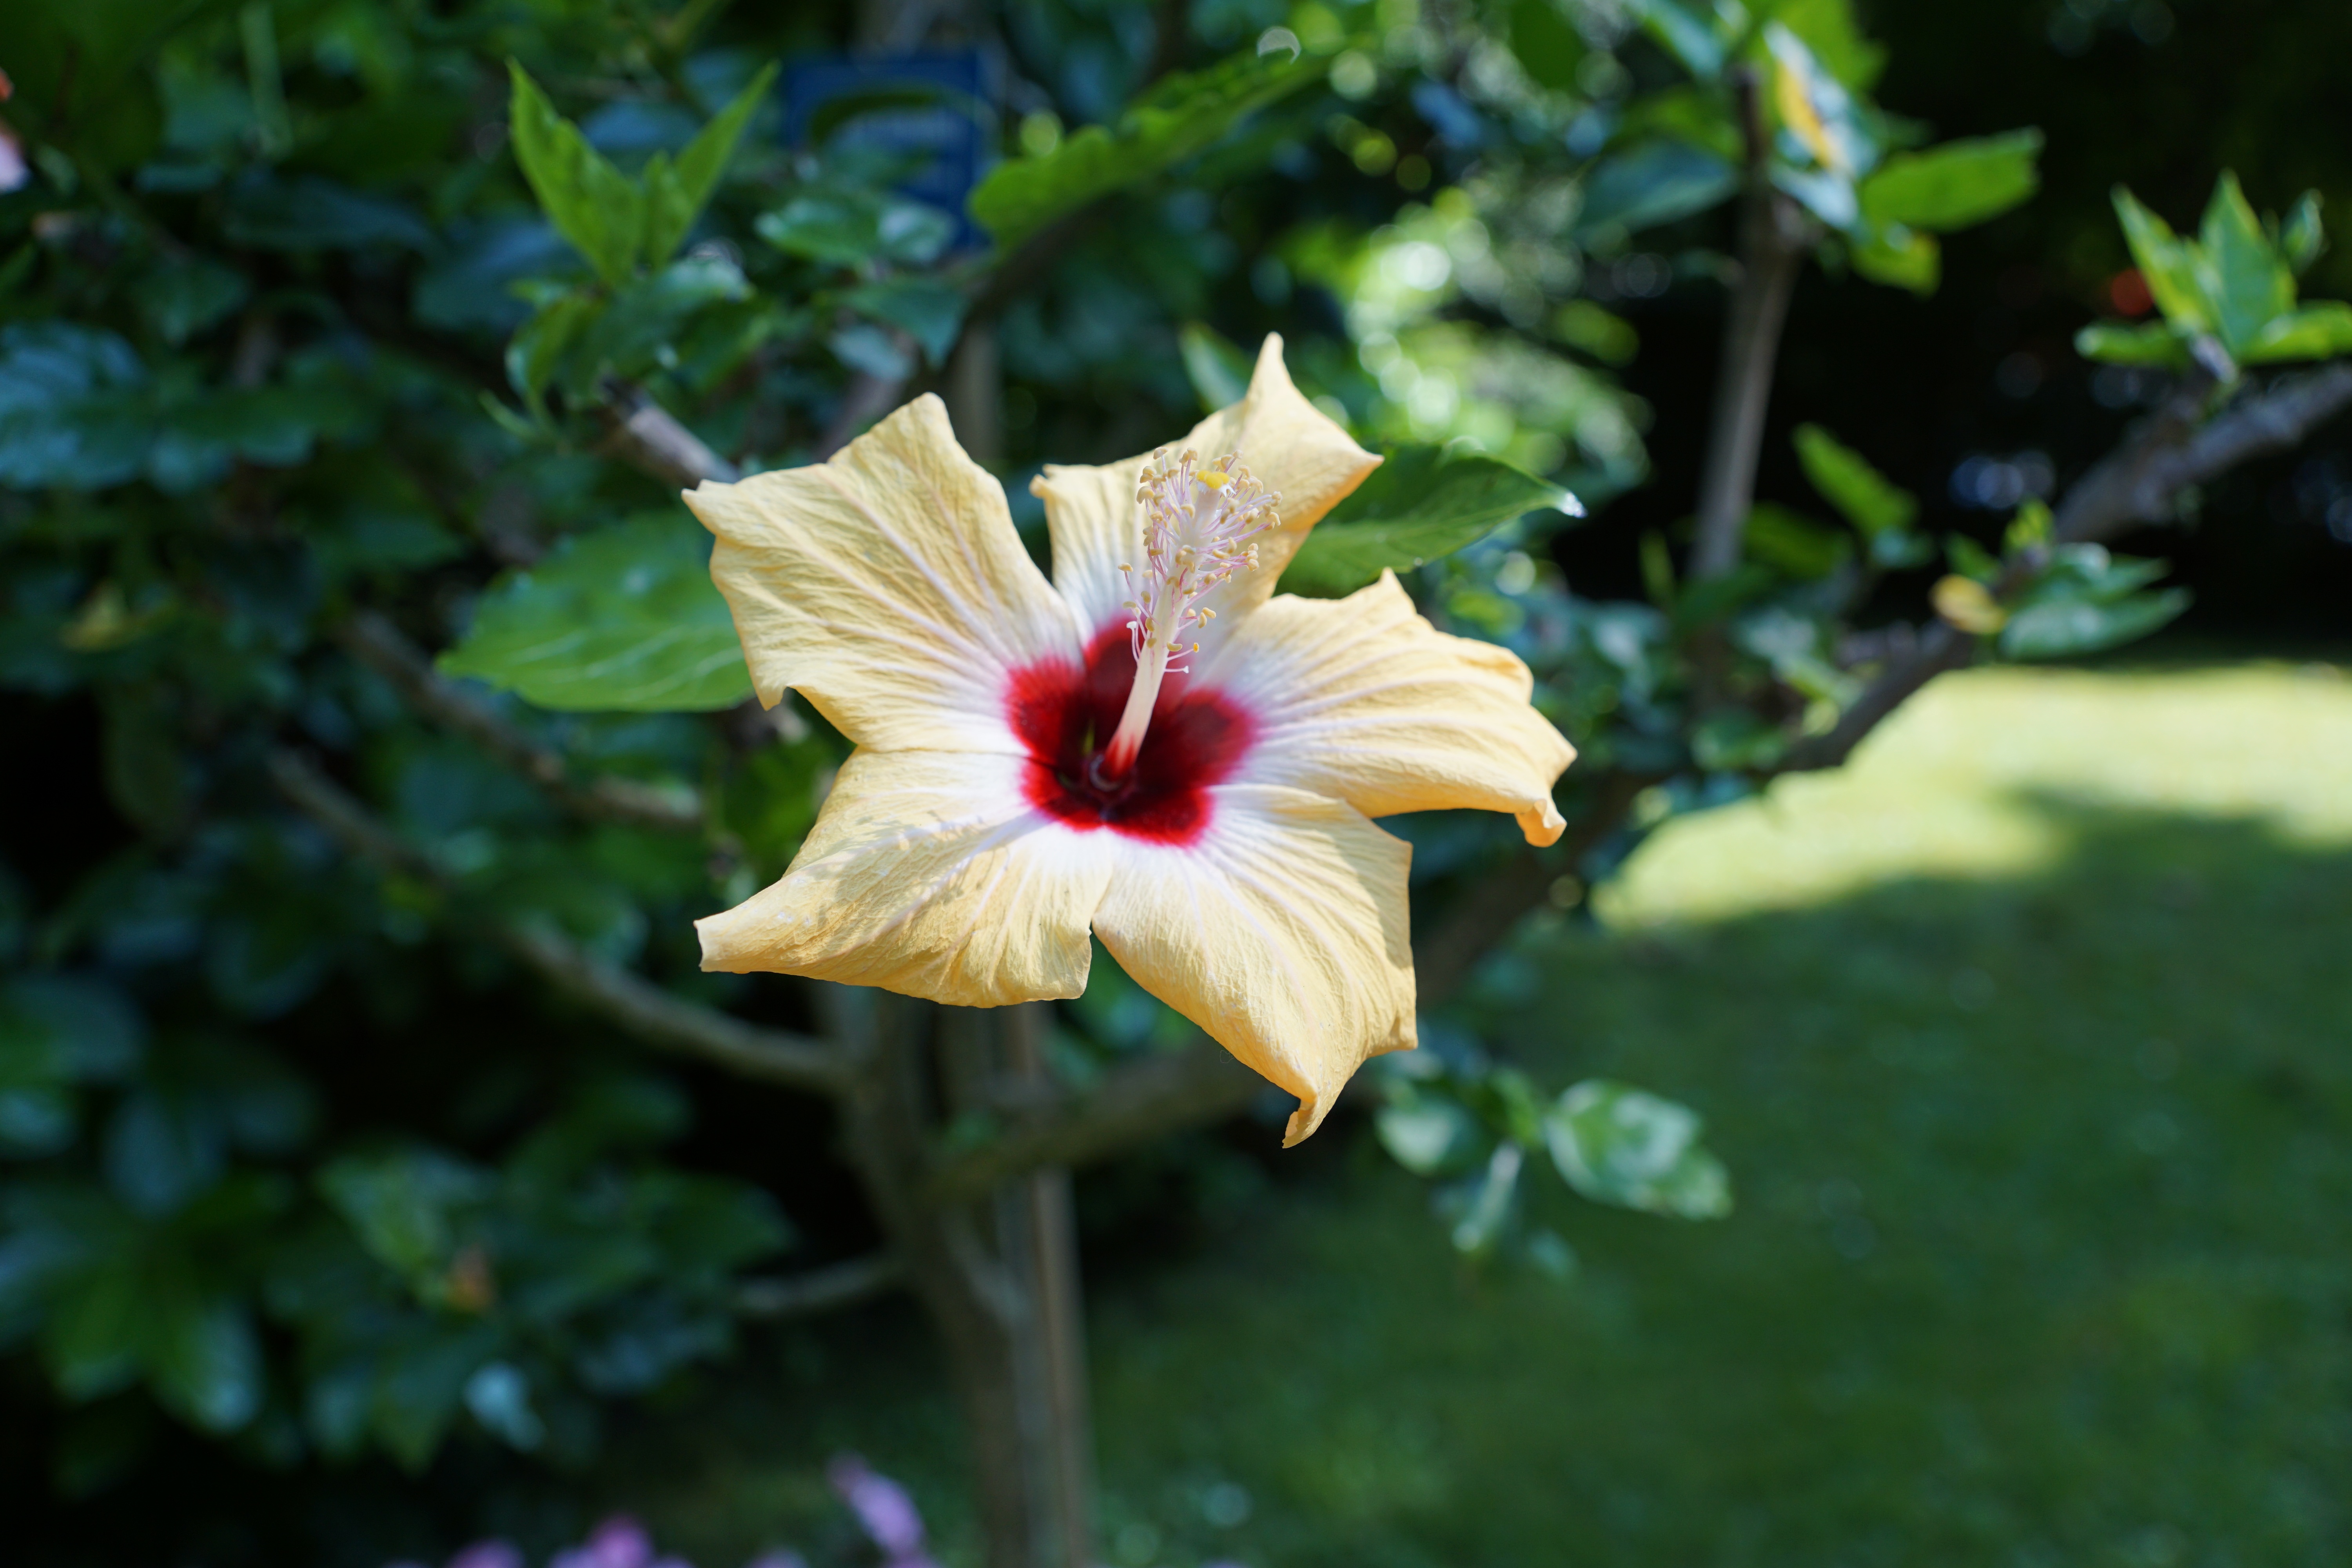
nature, blossom, plant, leaf, flower, petal, green, botany, hawaii, yellow, flora, thailand, wildflower, cuba, botanical garden, hibiscus, malvales, berlingen, macro photography, lake constance, costa rica, flowering plant, mallow, chinese hibiscus, land plant